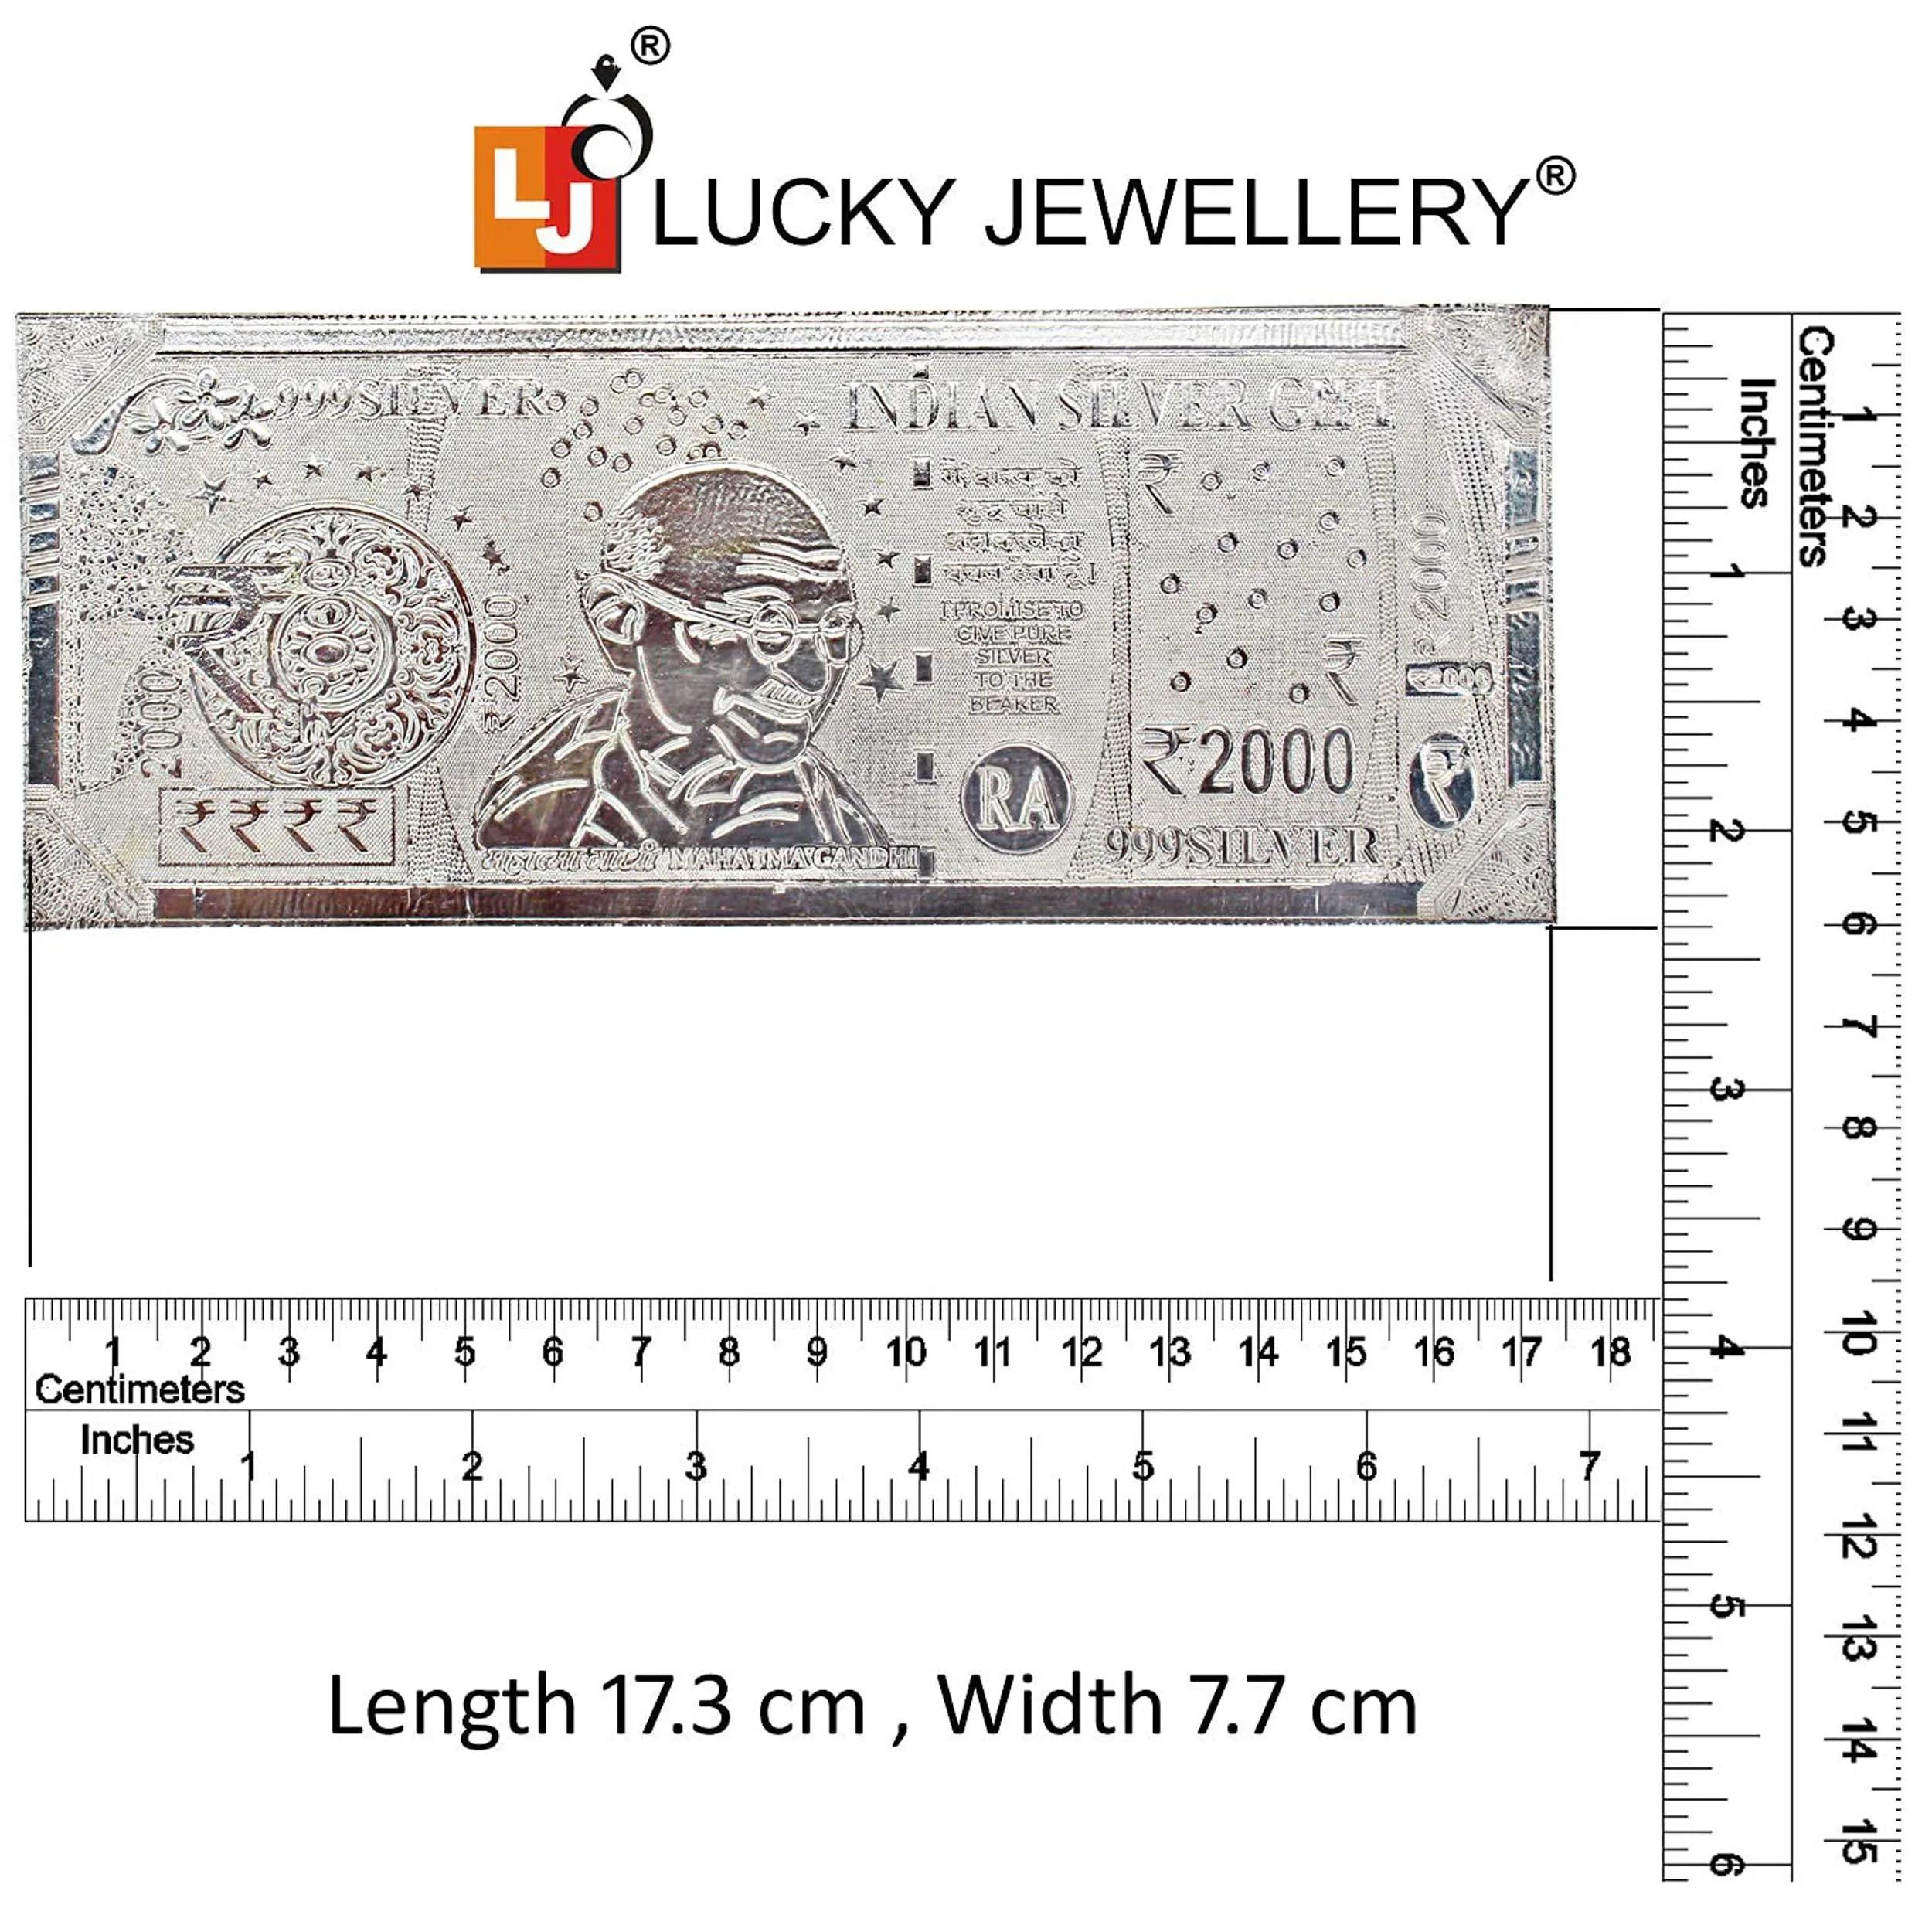
 Lucky Jewellery 18 K Gold Plated Rakhi With Roli, Chwal, Silver Pure Chandi Two Thousand Rupee Note And Best Wishes Card For Men
Type: Rakhis
Brand: LUCKY JEWELLERY
Price: Rs. 422
The product is designed and printed in india. Inspired by the roots of india we strive with a mission to design for life with our exclusive designer products with the only goal to delight you on the auspicious occasion of raksha bandhanDisclaimer:Product color may slightly vary due to photographic lighting sources or your monitor settings.
Features: Send love to your brother acknowledge your love for your brother by sending this beautiful rakhi with a promise that your bond with him will grow stronger with each passing moment,Send love to your brother via lucky jewellery . Acknowledge your love for your brother by sending this beautiful rakhi with a promise that your bond with him will grow stronger with each passing moment,Use this beautiful rakhi for the blessed occasion of rakshabandhan,Gift you brother this wonderful and fabulous looking rakhi this rakshabandhan and express your love in the most amazing way
Included: 1 Pc Rakhi With Roli, Chwal, Silver Pure Chandi Two Thousand Rupee Note and best wishes card